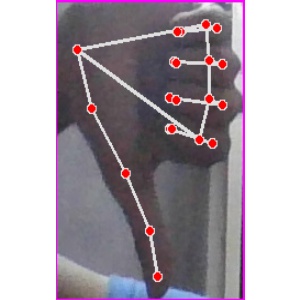
अक्षर: फ